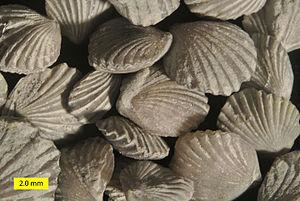
Cette liste des genres de brachiopodes est une tentative de regrouper tous les genres connus de l'embranchement des Brachiopoda ou brachiopodes, animaux marins pourvus de deux valves comme les mollusques bivalves mais avec un plan de symétrie complètement différent. De plus les brachiopodes possèdent à l'intérieur de leur coquille un organe, le lophophore, formant une sorte de bouche constituée de deux bras sur lesquels s'attachent des tentacules.